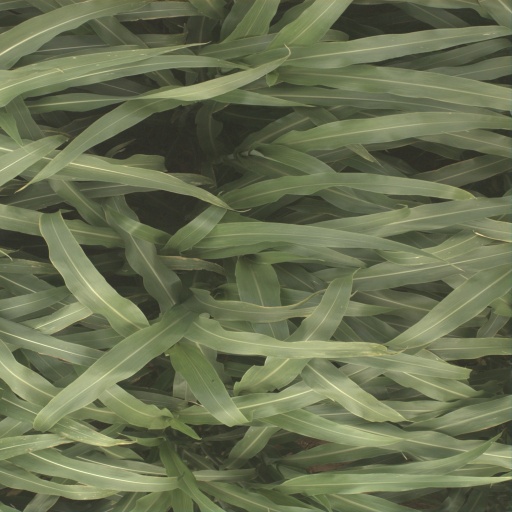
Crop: sorghum